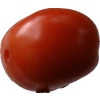
Label: tomato